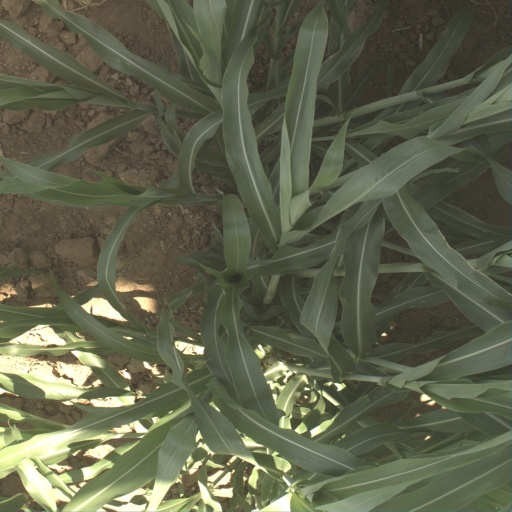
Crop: sorghum